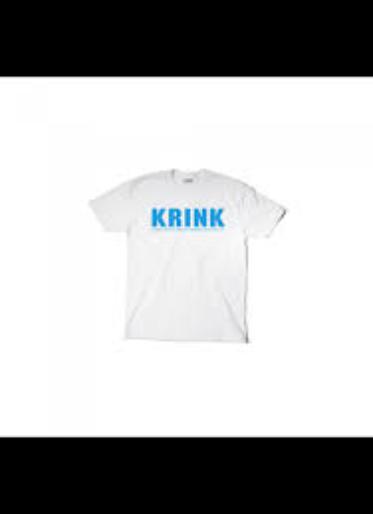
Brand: krink
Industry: Clothes